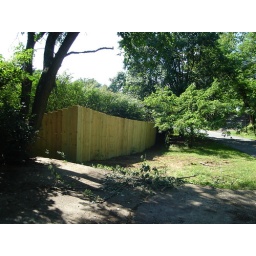
Corner of fence by locust tree